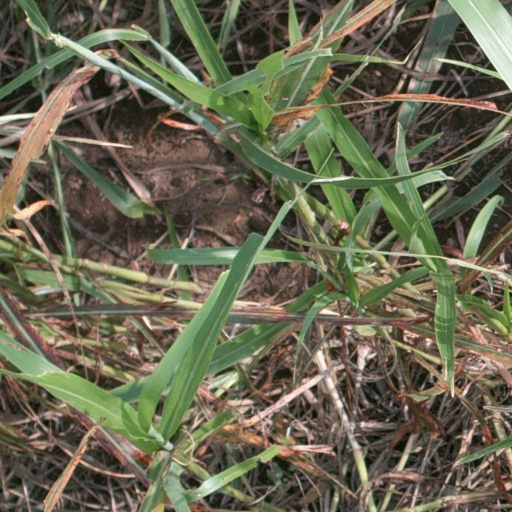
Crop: sorghum